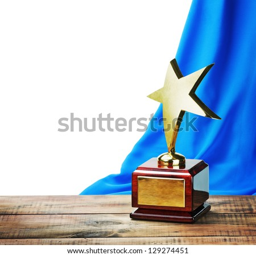
star award wooden table and on the background of blue curtain with space for text